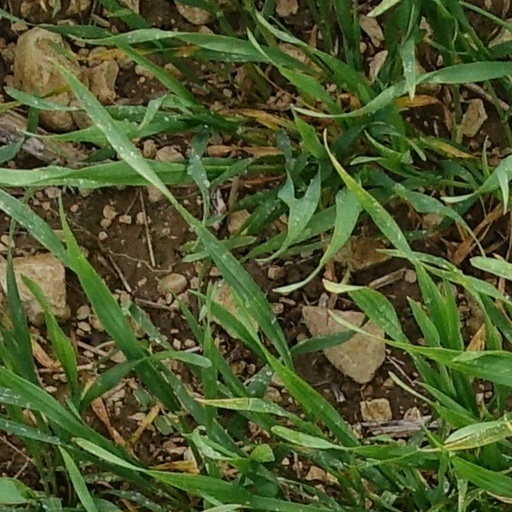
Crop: wheat